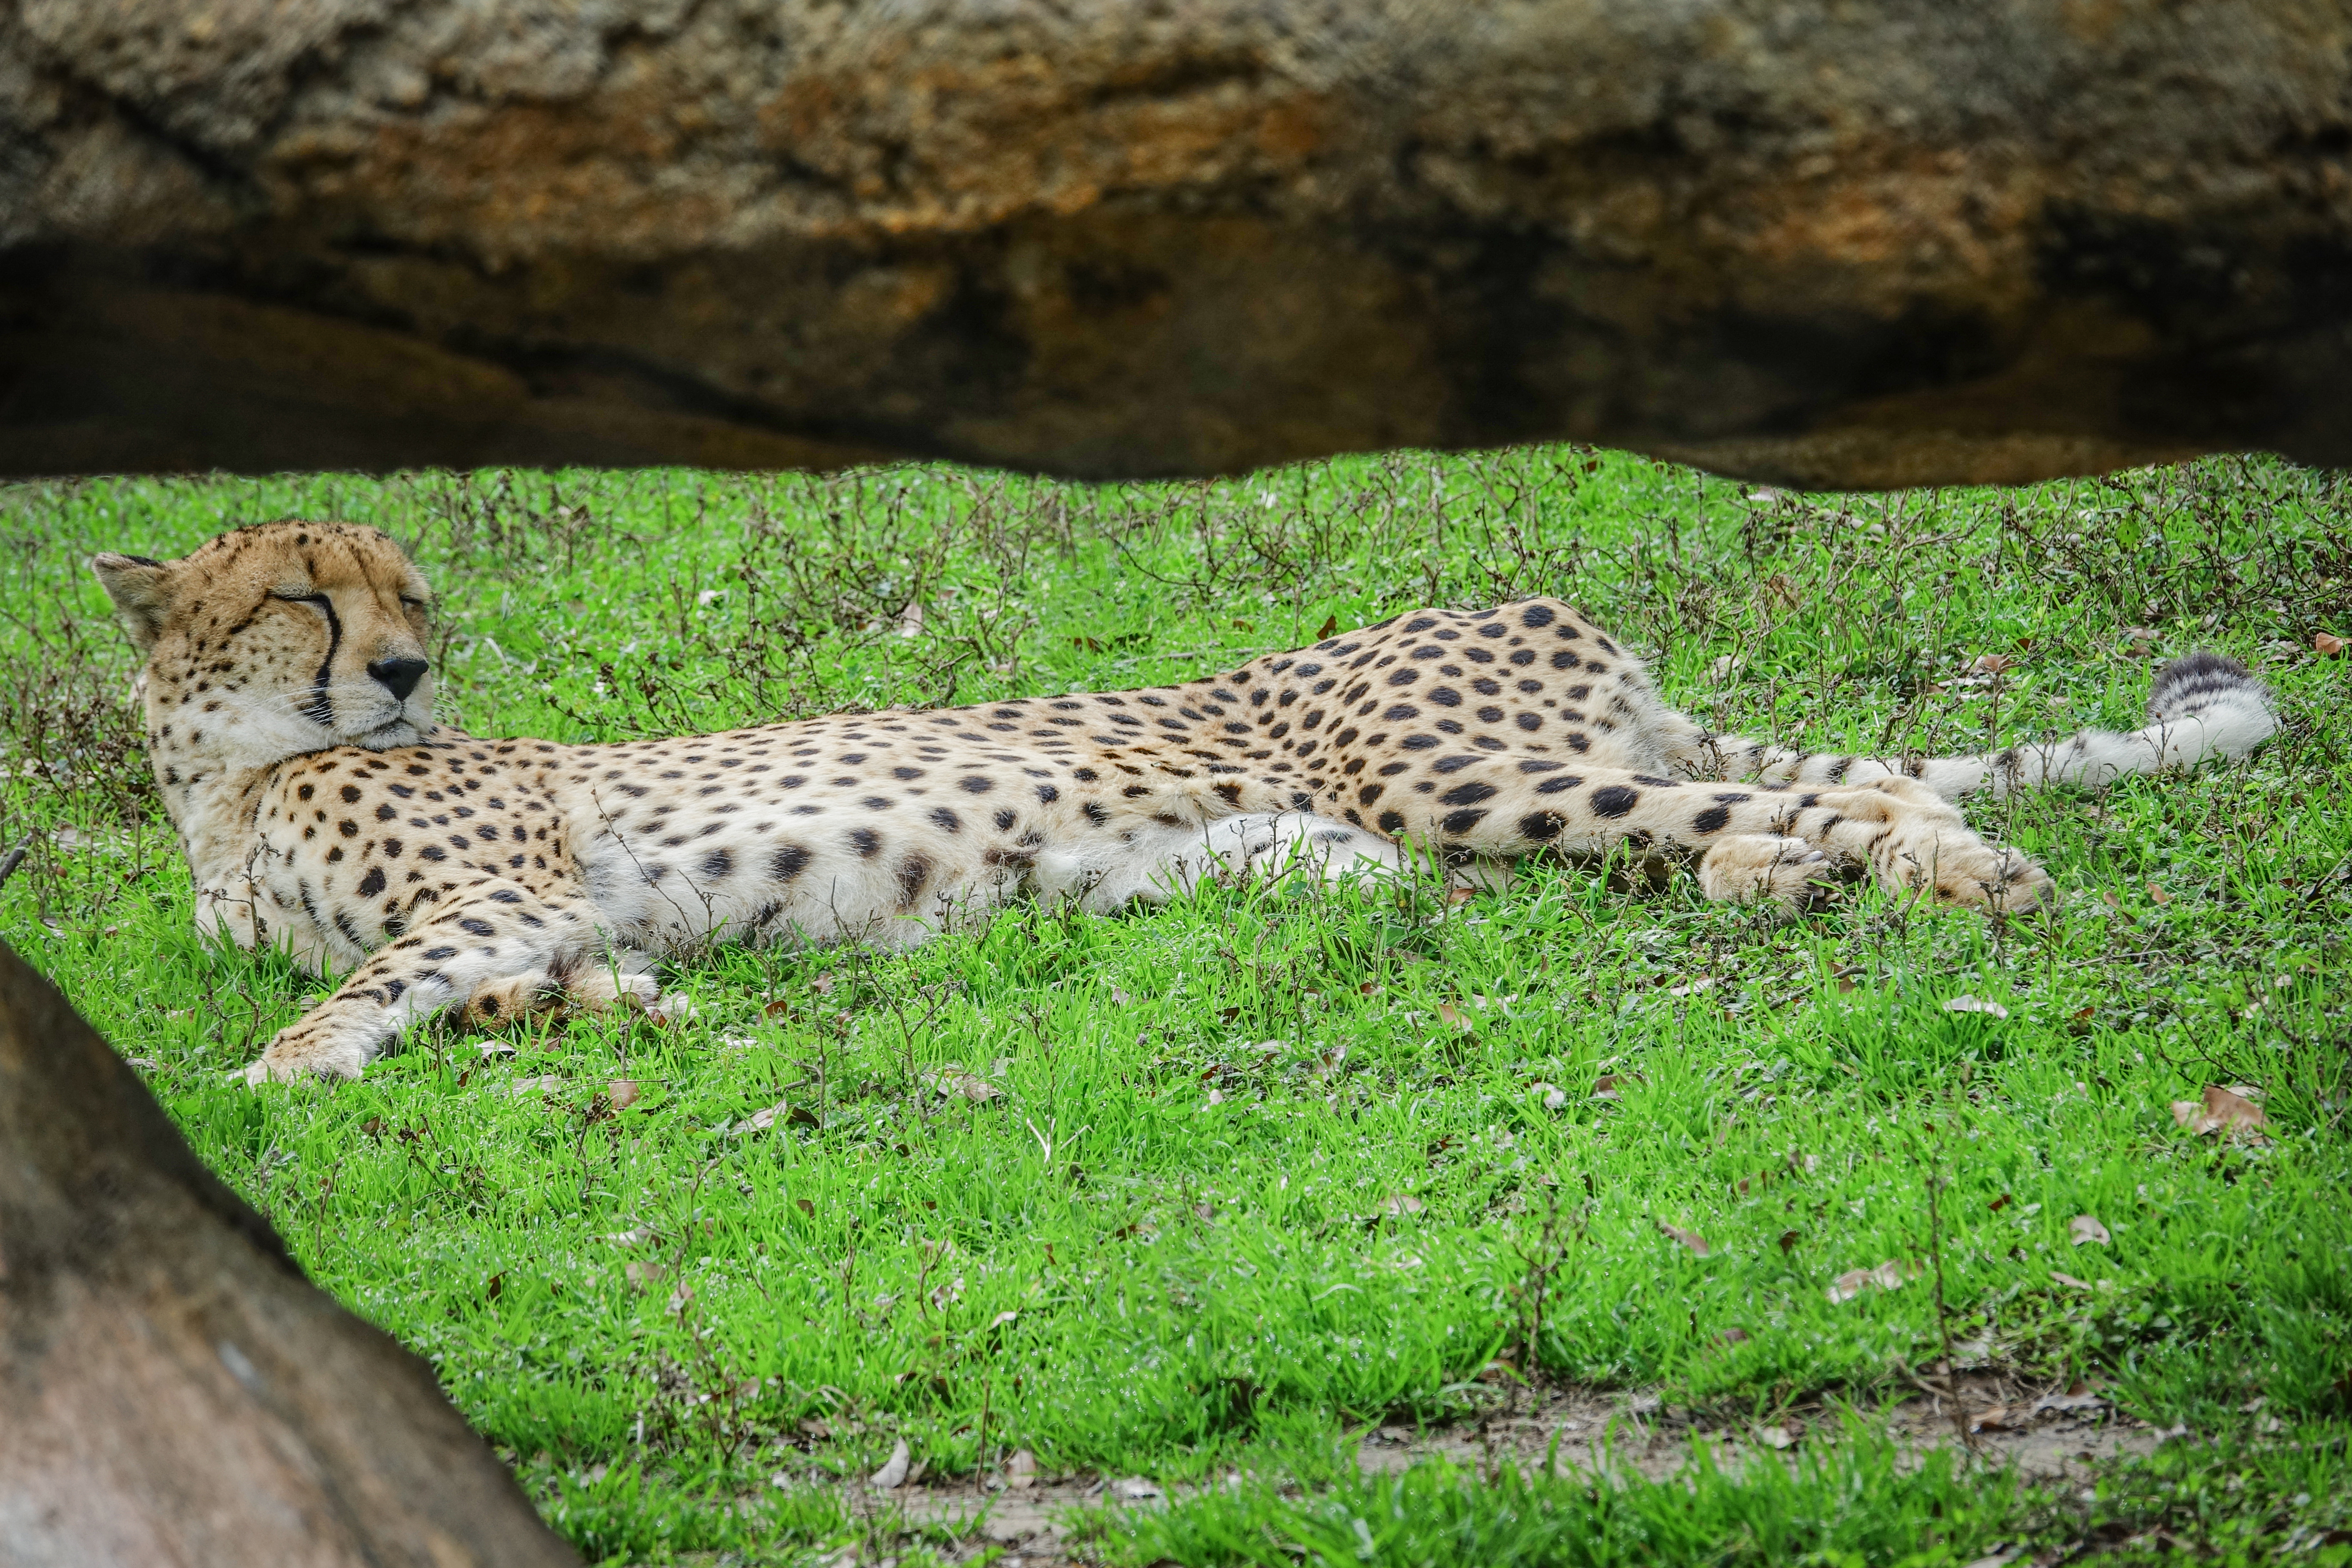
elephant, felidae, vertebrate, terrestrial animal, carnivores, wildlife, cheetah, panthera, snout, fur, whiskers, nature reserve, zoo, safari, leopard, paw, tail, national park